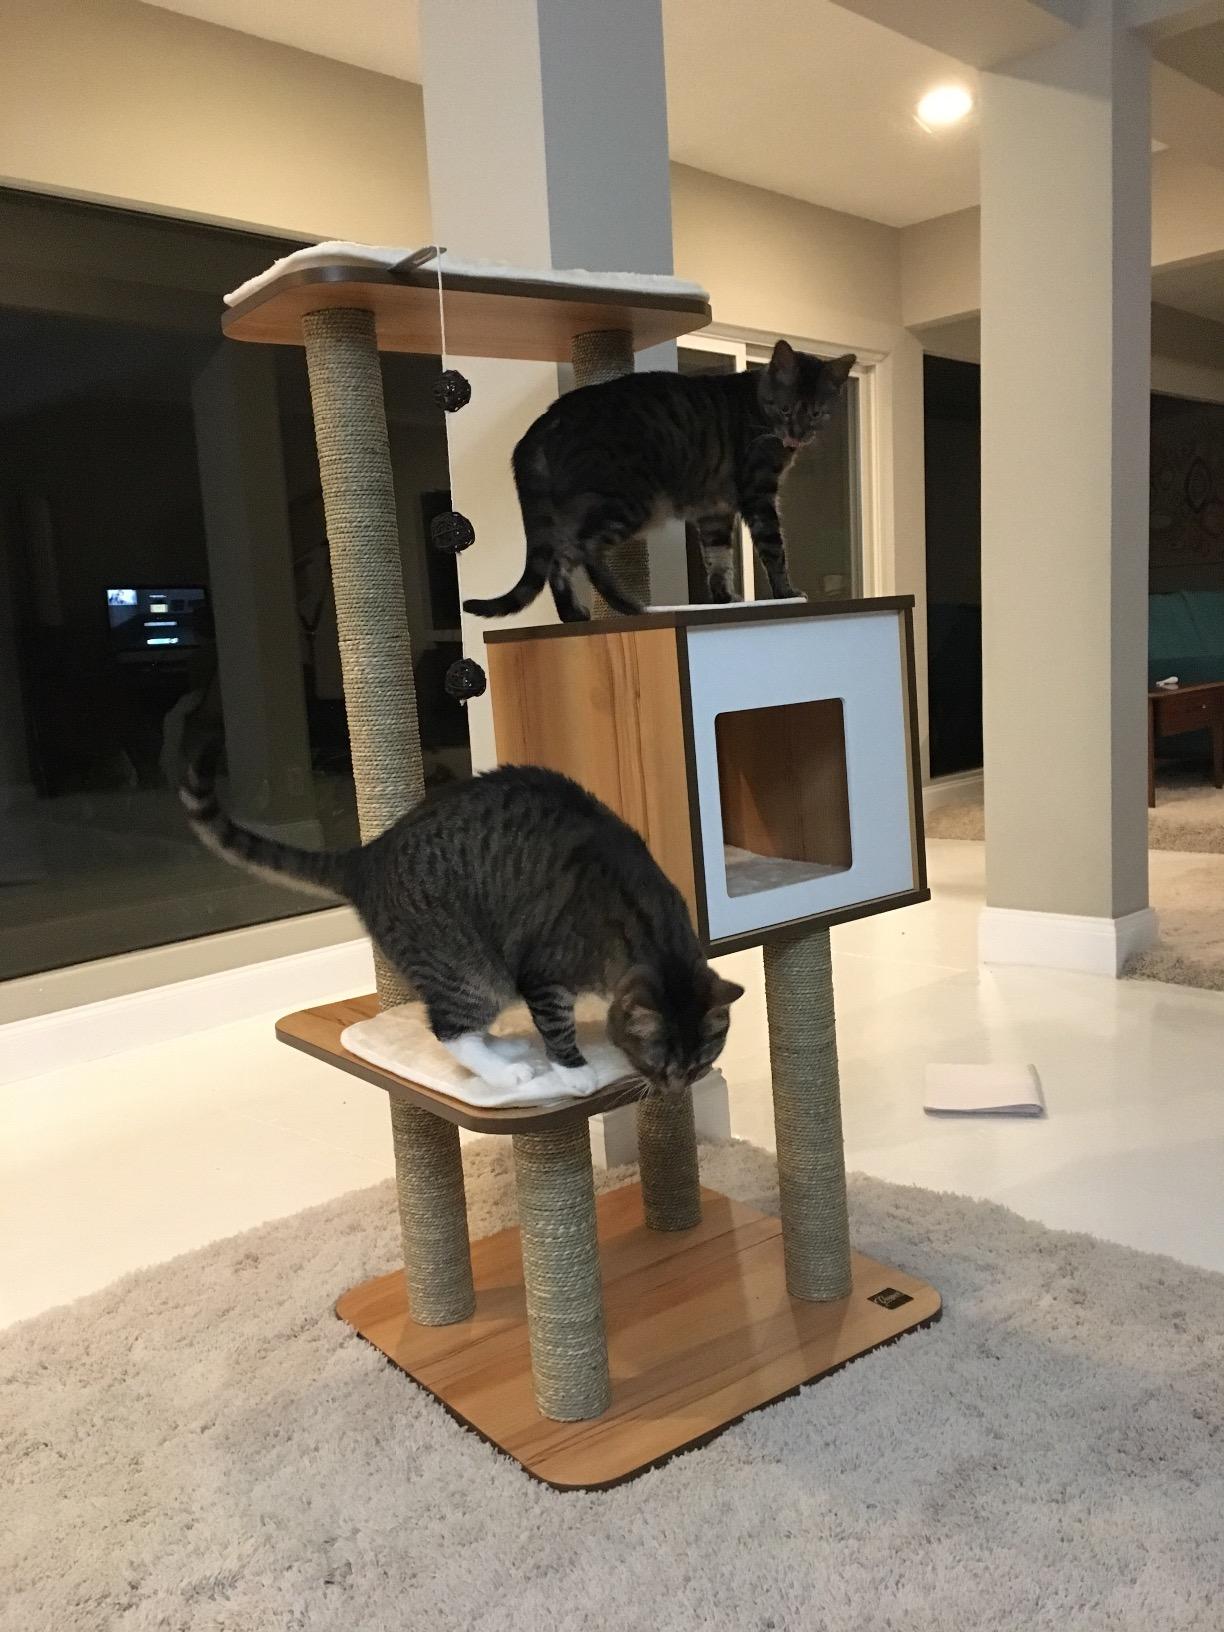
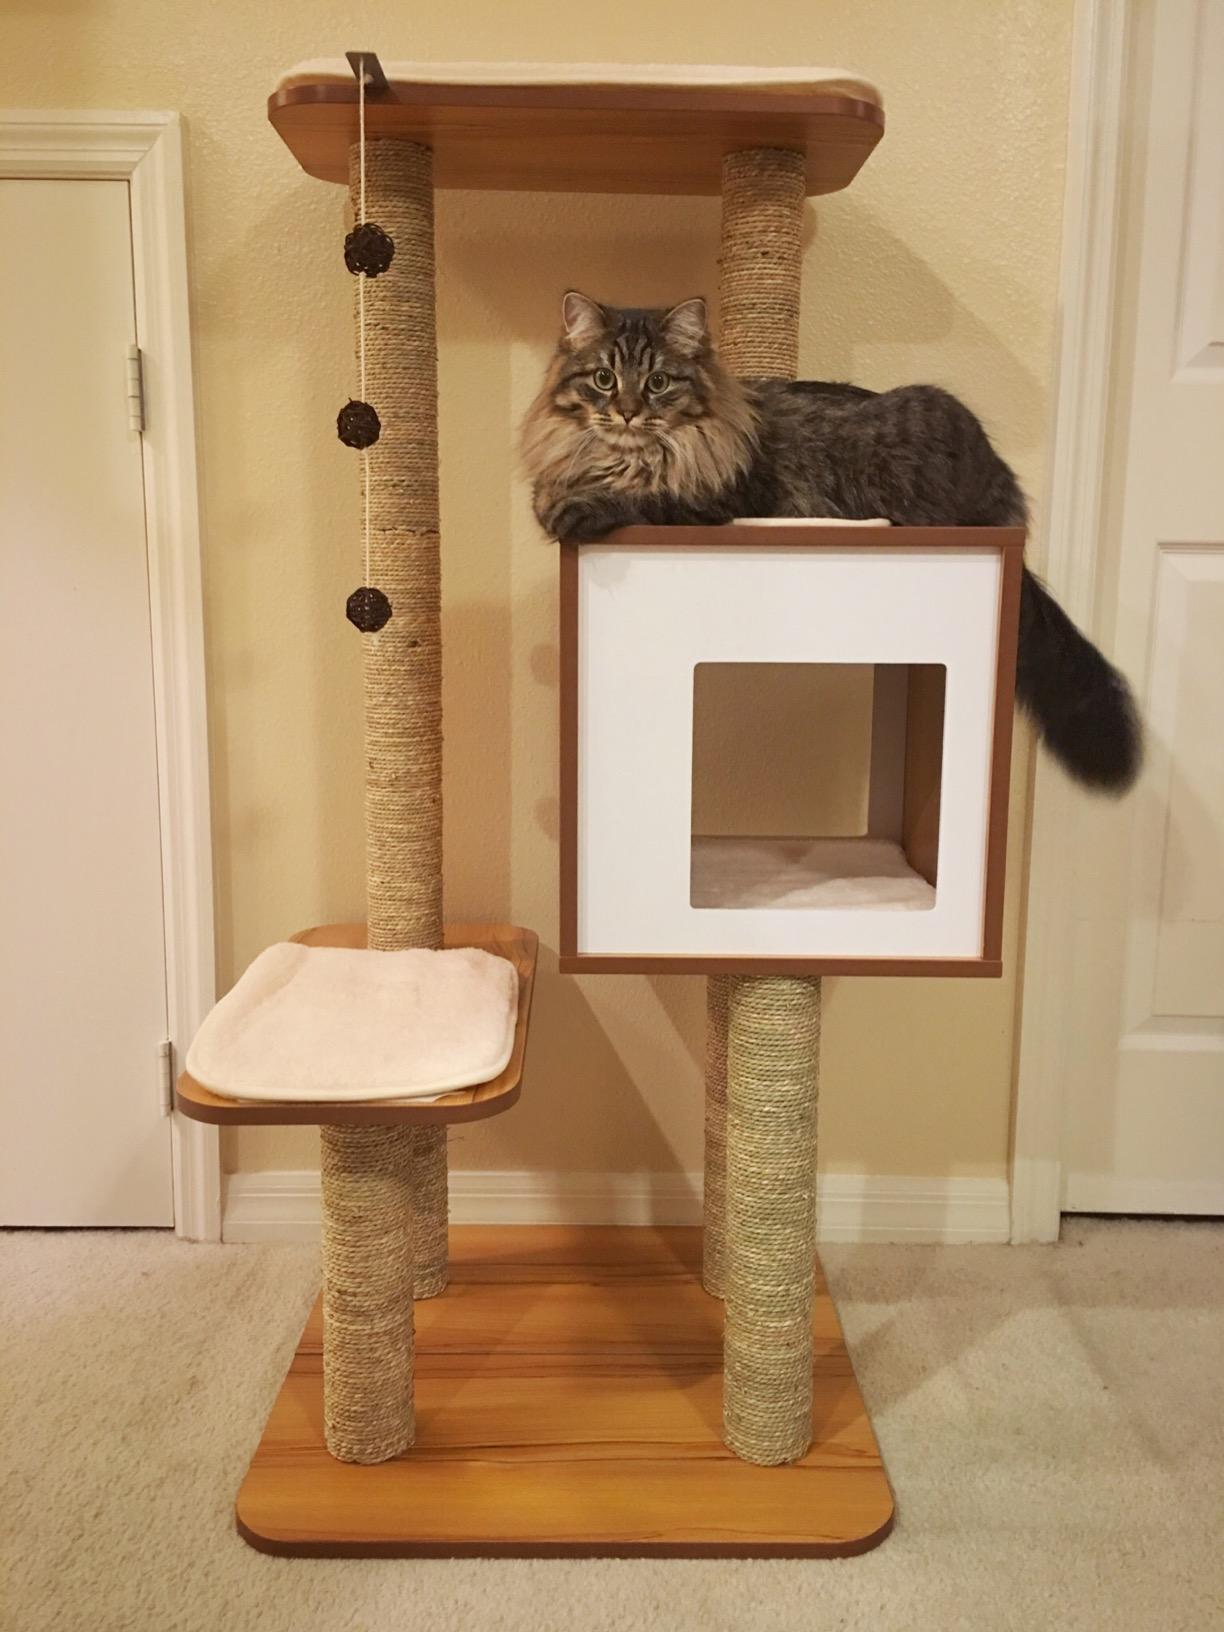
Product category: items_cat tree
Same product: yes